Freehold Borough, New Jersey

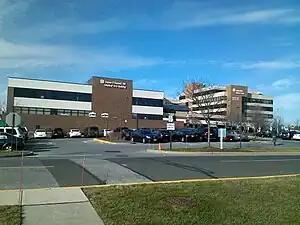
CentraState Medical Center in neighboring Freehold Township

, the borough had a total of of roadways, of which were maintained by the municipality, by Monmouth County and by the New Jersey Department of Transportation.